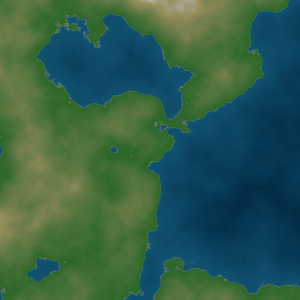
Champ de hauteur créé avec l’algorithme diamant-carré.
L'algorithme diamant-carré est une méthode utilisée pour la réalisation de terrains fractals pour la synthèse d'image. Il a d'abord été énoncé par Gavin S. P. Miller.